The Hawthorns

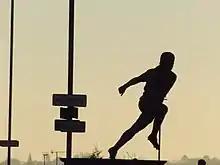
Sillouette of the Tony Brown statue outside The Hawthorns.

The ground was once divided by the Birmingham/Smethwick border, but was moved completely into the latter by a minor rationalisation of local government borders in the 1960s and is now entirely in Sandwell. In 1964 the large Handsworth Side terrace was replaced by the Rainbow Stand at a cost of £40,000, reducing capacity to around 50,000. In October 1968, closed-circuit television was installed at the ground, in an attempt to ward off "increasing hooliganism". Over the following decades capacity was further reduced and perimeter fences were built to help tackle hooliganism. The Halfords Lane stand was rebuilt in two separate phases between 1979 and 1982, at a cost of around £2.5 million.